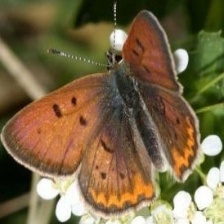
Species: PURPLISH COPPER
Butterfly family (ImageNet category): lycaenid_butterfly